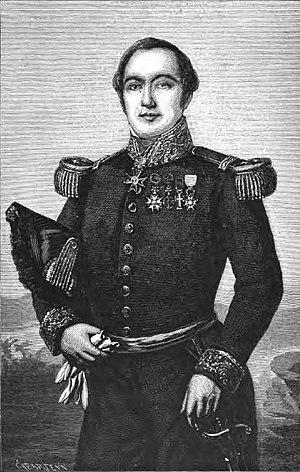
Le Haut-commissaire de la République en Nouvelle-Calédonie est le représentant de l'État français en Nouvelle-Calédonie, avec rang de préfet, généralement appelé localement dans les médias « Haussaire ». Ses compétences depuis l'Accord de Nouméa de 1998 et la loi organique sur la Nouvelle-Calédonie de 1999 ont été réduites. La partie de la loi organique qui le concerne tout particulièrement est le Titre VI.
Auguste Febvrier-Despointes est un contre-amiral français.